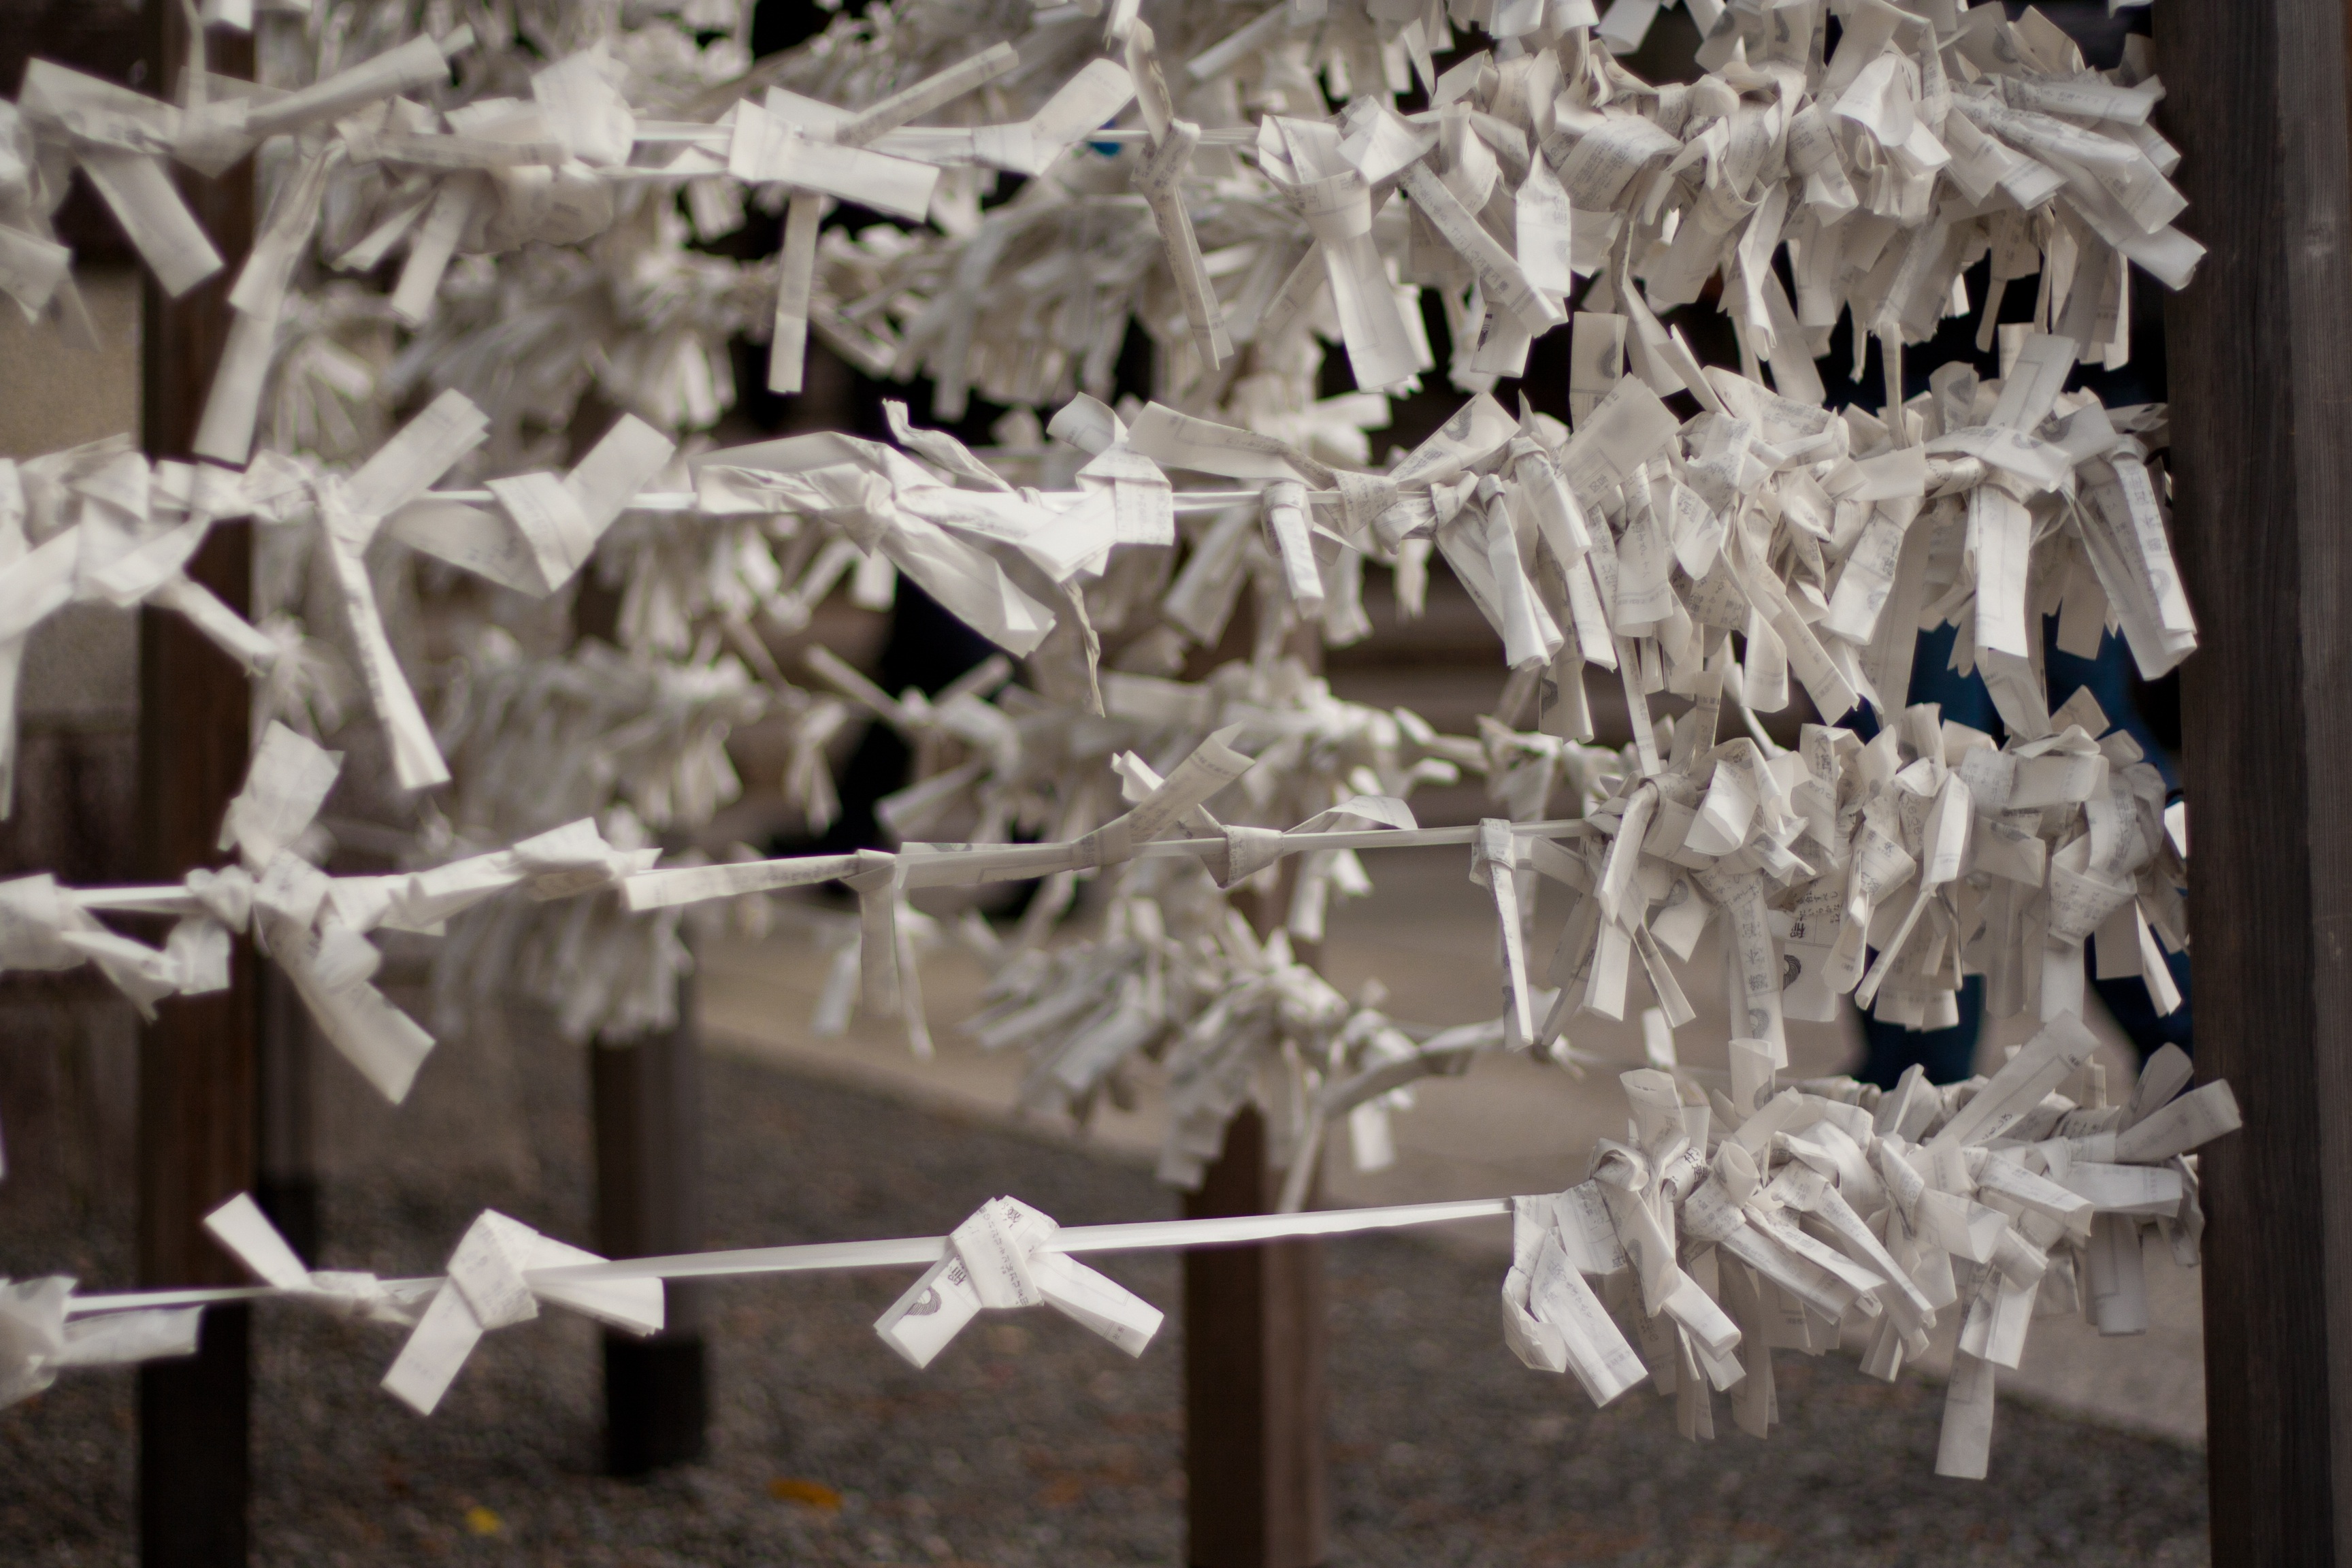
white, asian, japan, paper, lighting, christmas decoration, art, temple, japanese, prayer